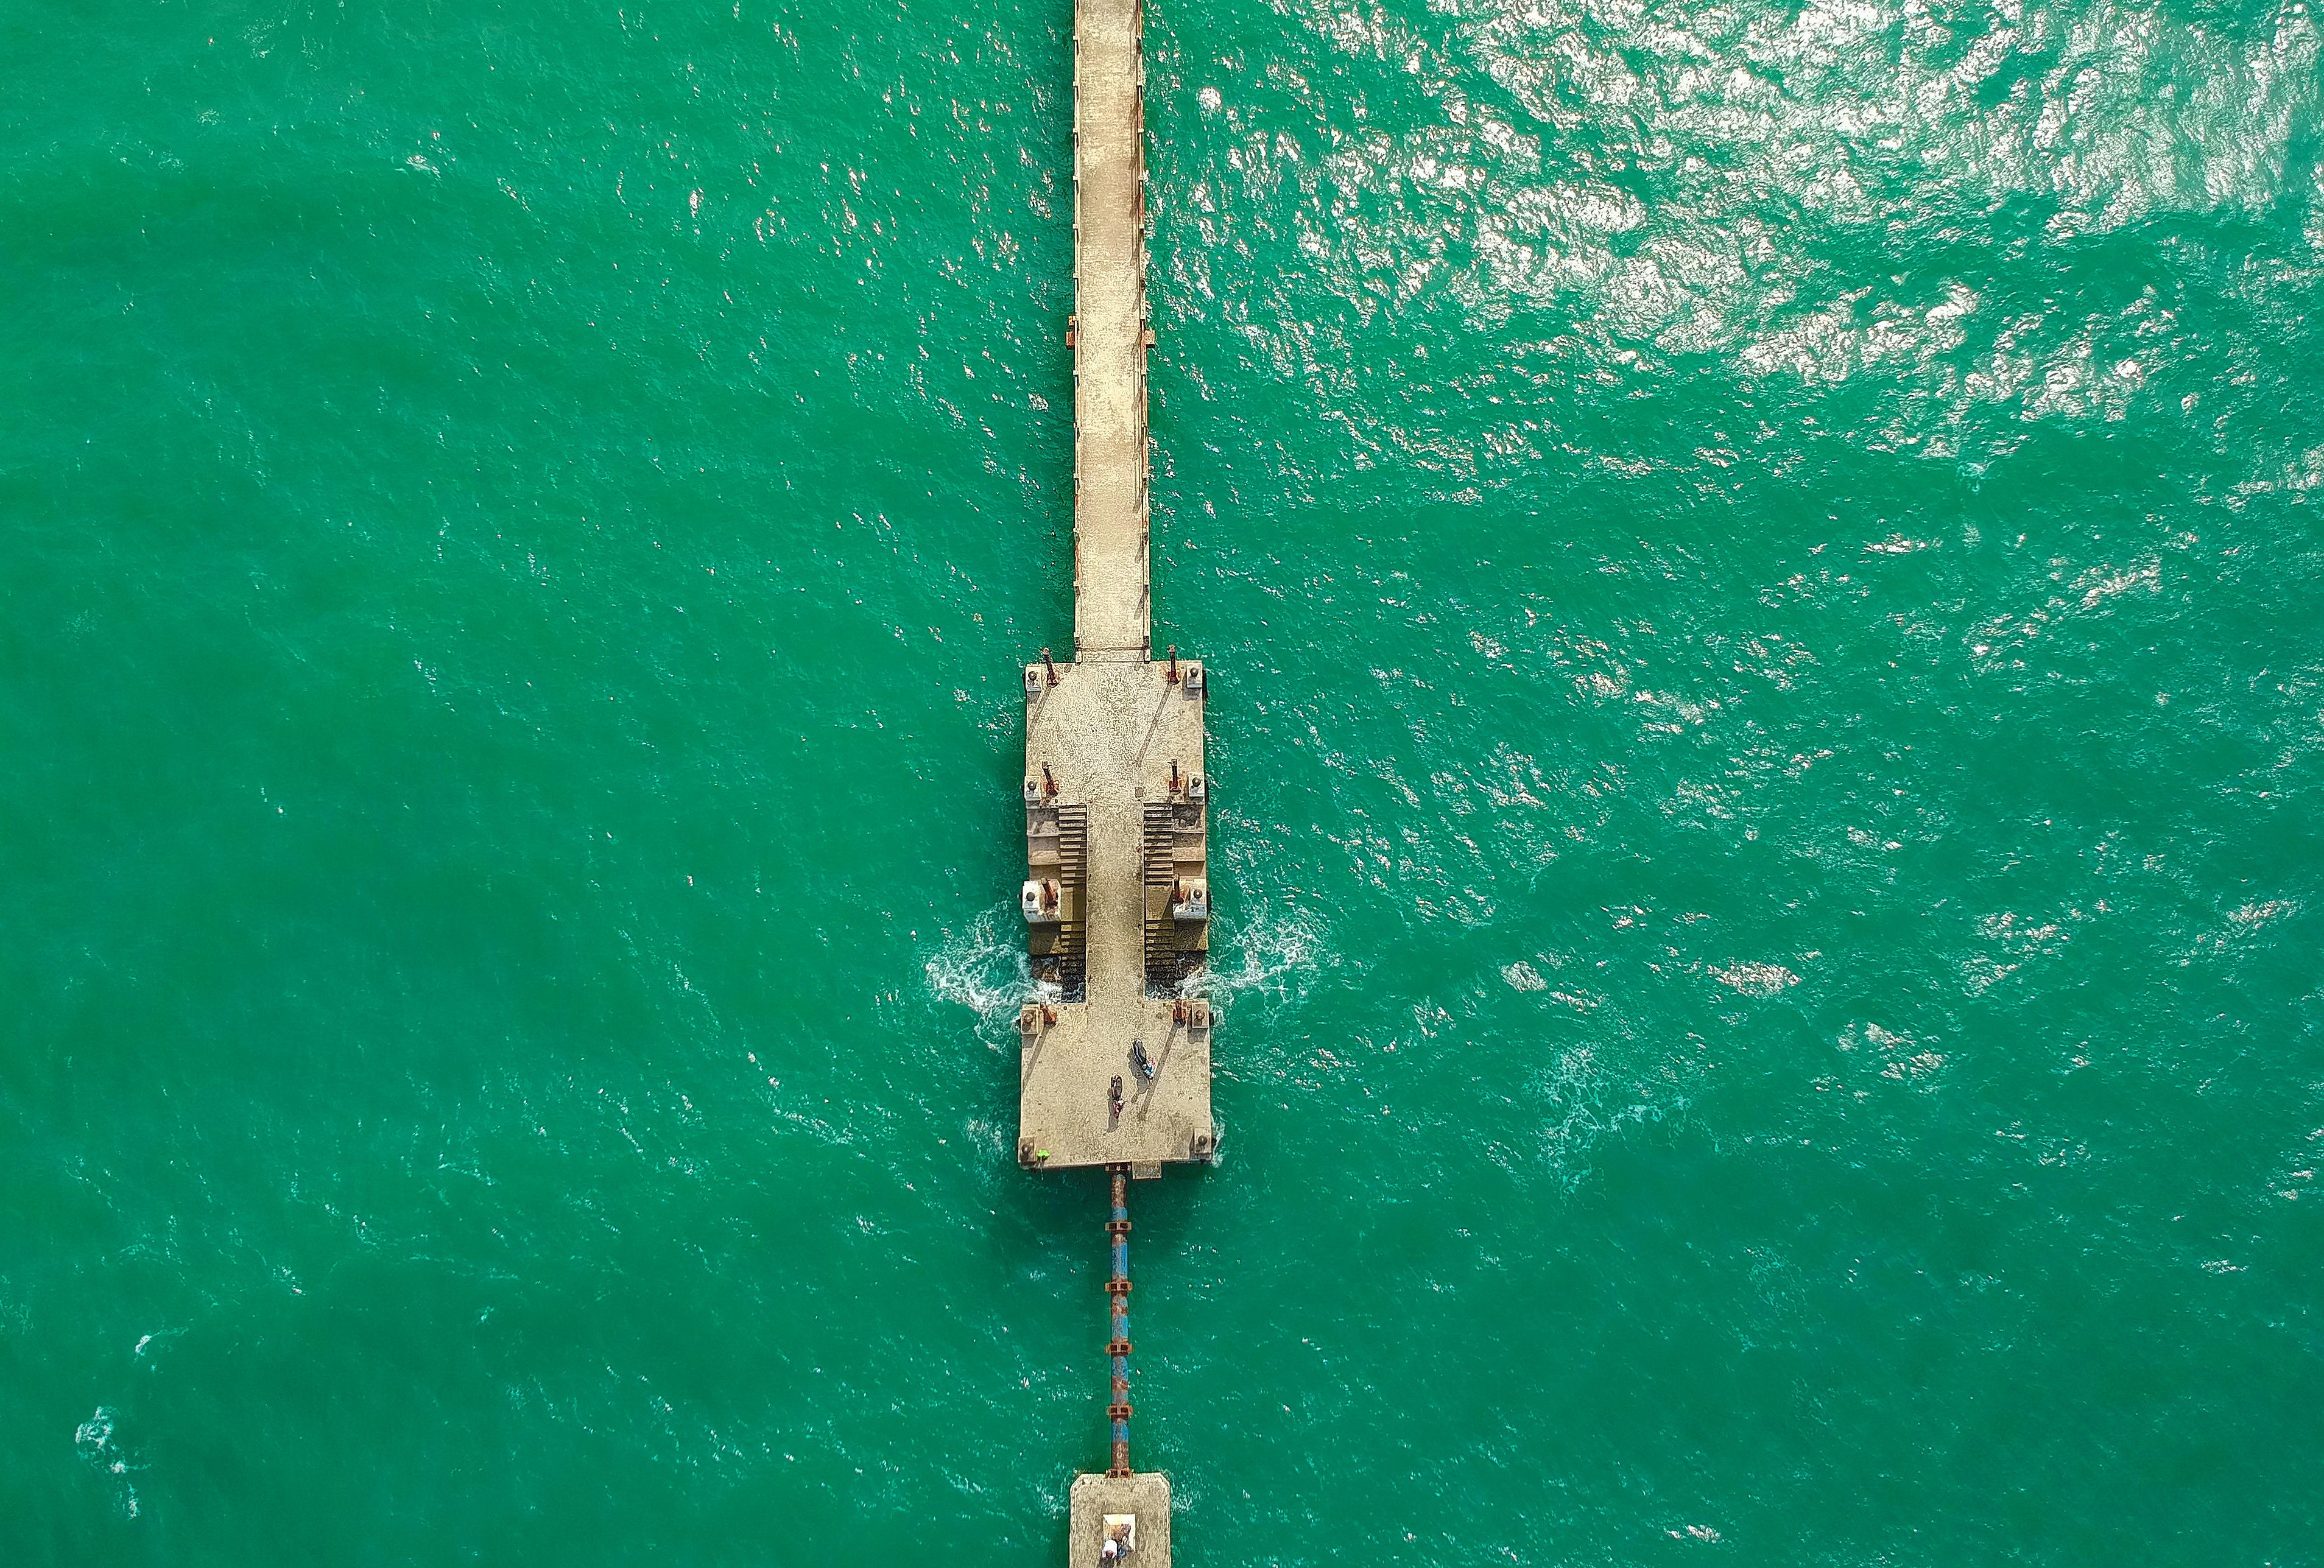
green, water